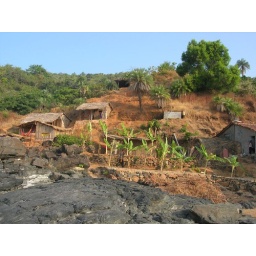
my hut is the lower one, and i have yellow in the window